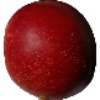
Label: nectarine